Commander Islands

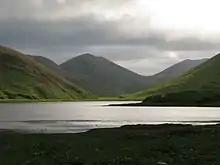
Medny Island

The Commander Islands archipelago consists of 15 islands and is a part of a submarine volcanic ridge extending from Alaska to Kamchatka dated by the beginning of Paleogene (60-70 million years ago). The islands are the westernmost of the Aleutian Islands, most of which are part of the US state of Alaska, and are separated from the closest US island, Attu Island, and the rest of the chain by . Between the two runs the International Date Line. The relief is somewhat diverse, encompassing folded-block mountains, volcanic plateaus, terraced plains and low mountains. The geologic origins are long-extinct volcanoes on the edge of the Pacific and North American Plates.